Question: Please indicate a possible affordance area of the bottle that can be used for holding
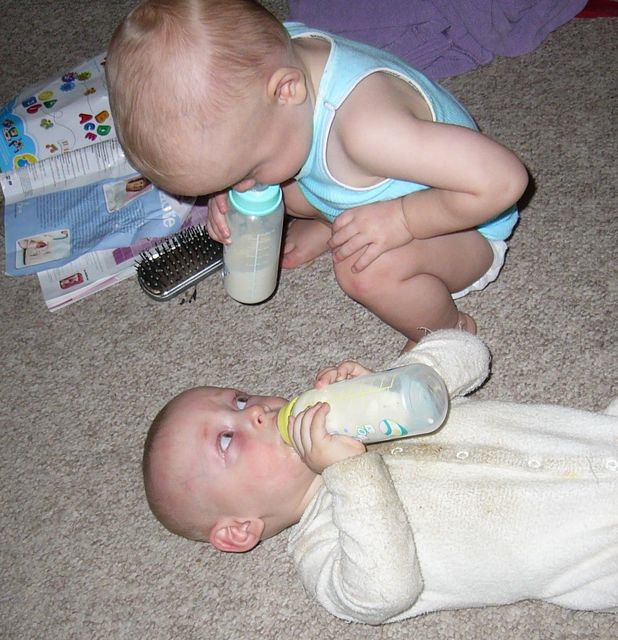
Answer: [217, 164, 285, 308]